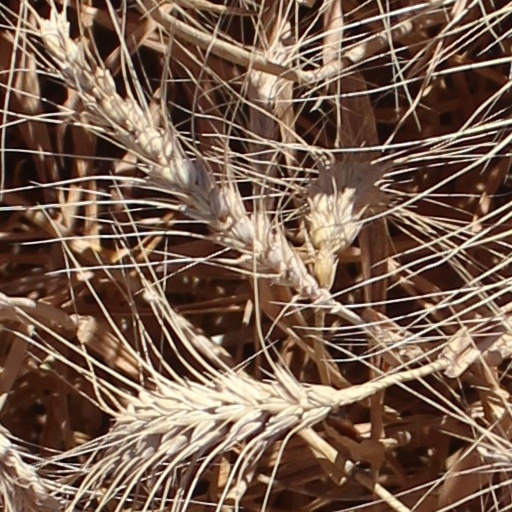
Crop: wheat